Otello Bignami

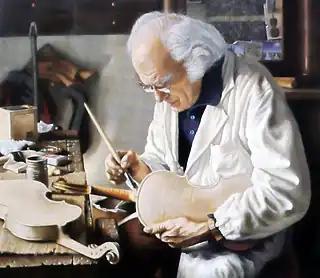

Otello Bignami (August 6, 1914 – December 1, 1989) was an Italian violin maker from Bologna.